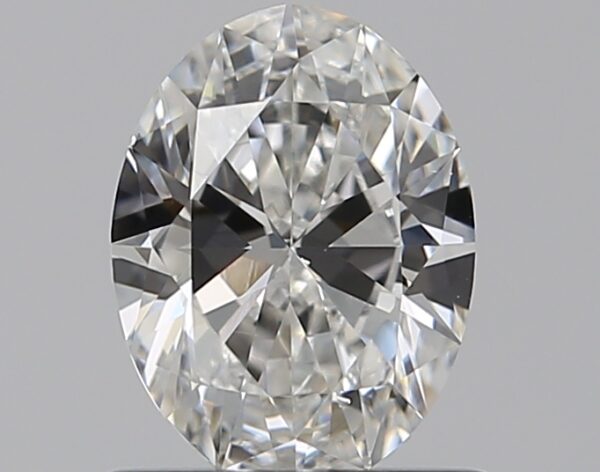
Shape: oval
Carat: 0.7
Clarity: VS2
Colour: F
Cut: EX
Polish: EX
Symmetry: VG
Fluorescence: N
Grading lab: GIA
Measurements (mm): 6.84 x 5.1 x 3.07